Auchinleck Talbot F.C.

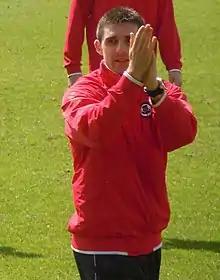
Striker Kris Doolan, noted for his technical ability and first touch has become one of Partick Thistle's highest goal scorers.

Talbot have seen a number of players step up to Senior football over the years, although the club was not as prolific a nursery as some Junior sides. Two Auchinleck men who moved from their local club to the professional game are Hugh Robertson and Kris Doolan.